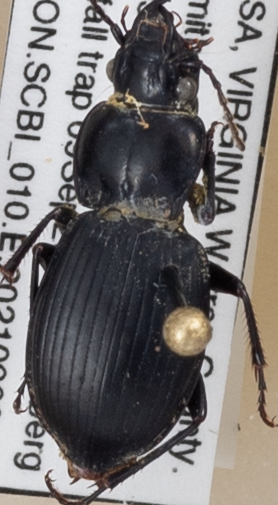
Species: Cyclotrachelus sigillatus
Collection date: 2021-09-09
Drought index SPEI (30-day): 1.69
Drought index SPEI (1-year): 0.594
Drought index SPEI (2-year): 0.258